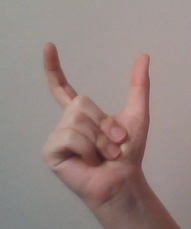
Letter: nun